Quaternates

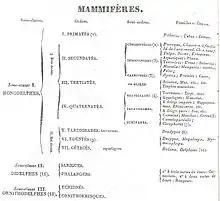
"Nouvelle classification des Mammifères" (1839)

Quaternates is an obsolete order of mammals created by Henri-Marie Ducrotay de Blainville in 1839, imitating Linnean nomenclature (Primates). It included the suborders Gravigrada, Pachydermata, and Ruminantia.